Ålvundeid Church

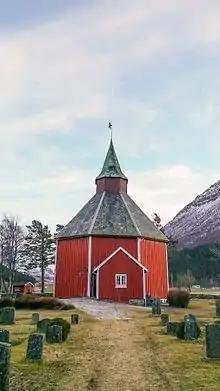
View of the church

Ålvundeid Church is a parish church of the Church of Norway in Sunndal Municipality in Møre og Romsdal county, Norway. It is located in the village of Ålvundeidet. It is the church for the Ålvundeid parish which is part of the Indre Nordmøre prosti (deanery) in the Diocese of Møre. The red, wooden church was built in an octagonal style in 1848 by the architect Ole Pedersen Tøfte. The church seats about 230 people.